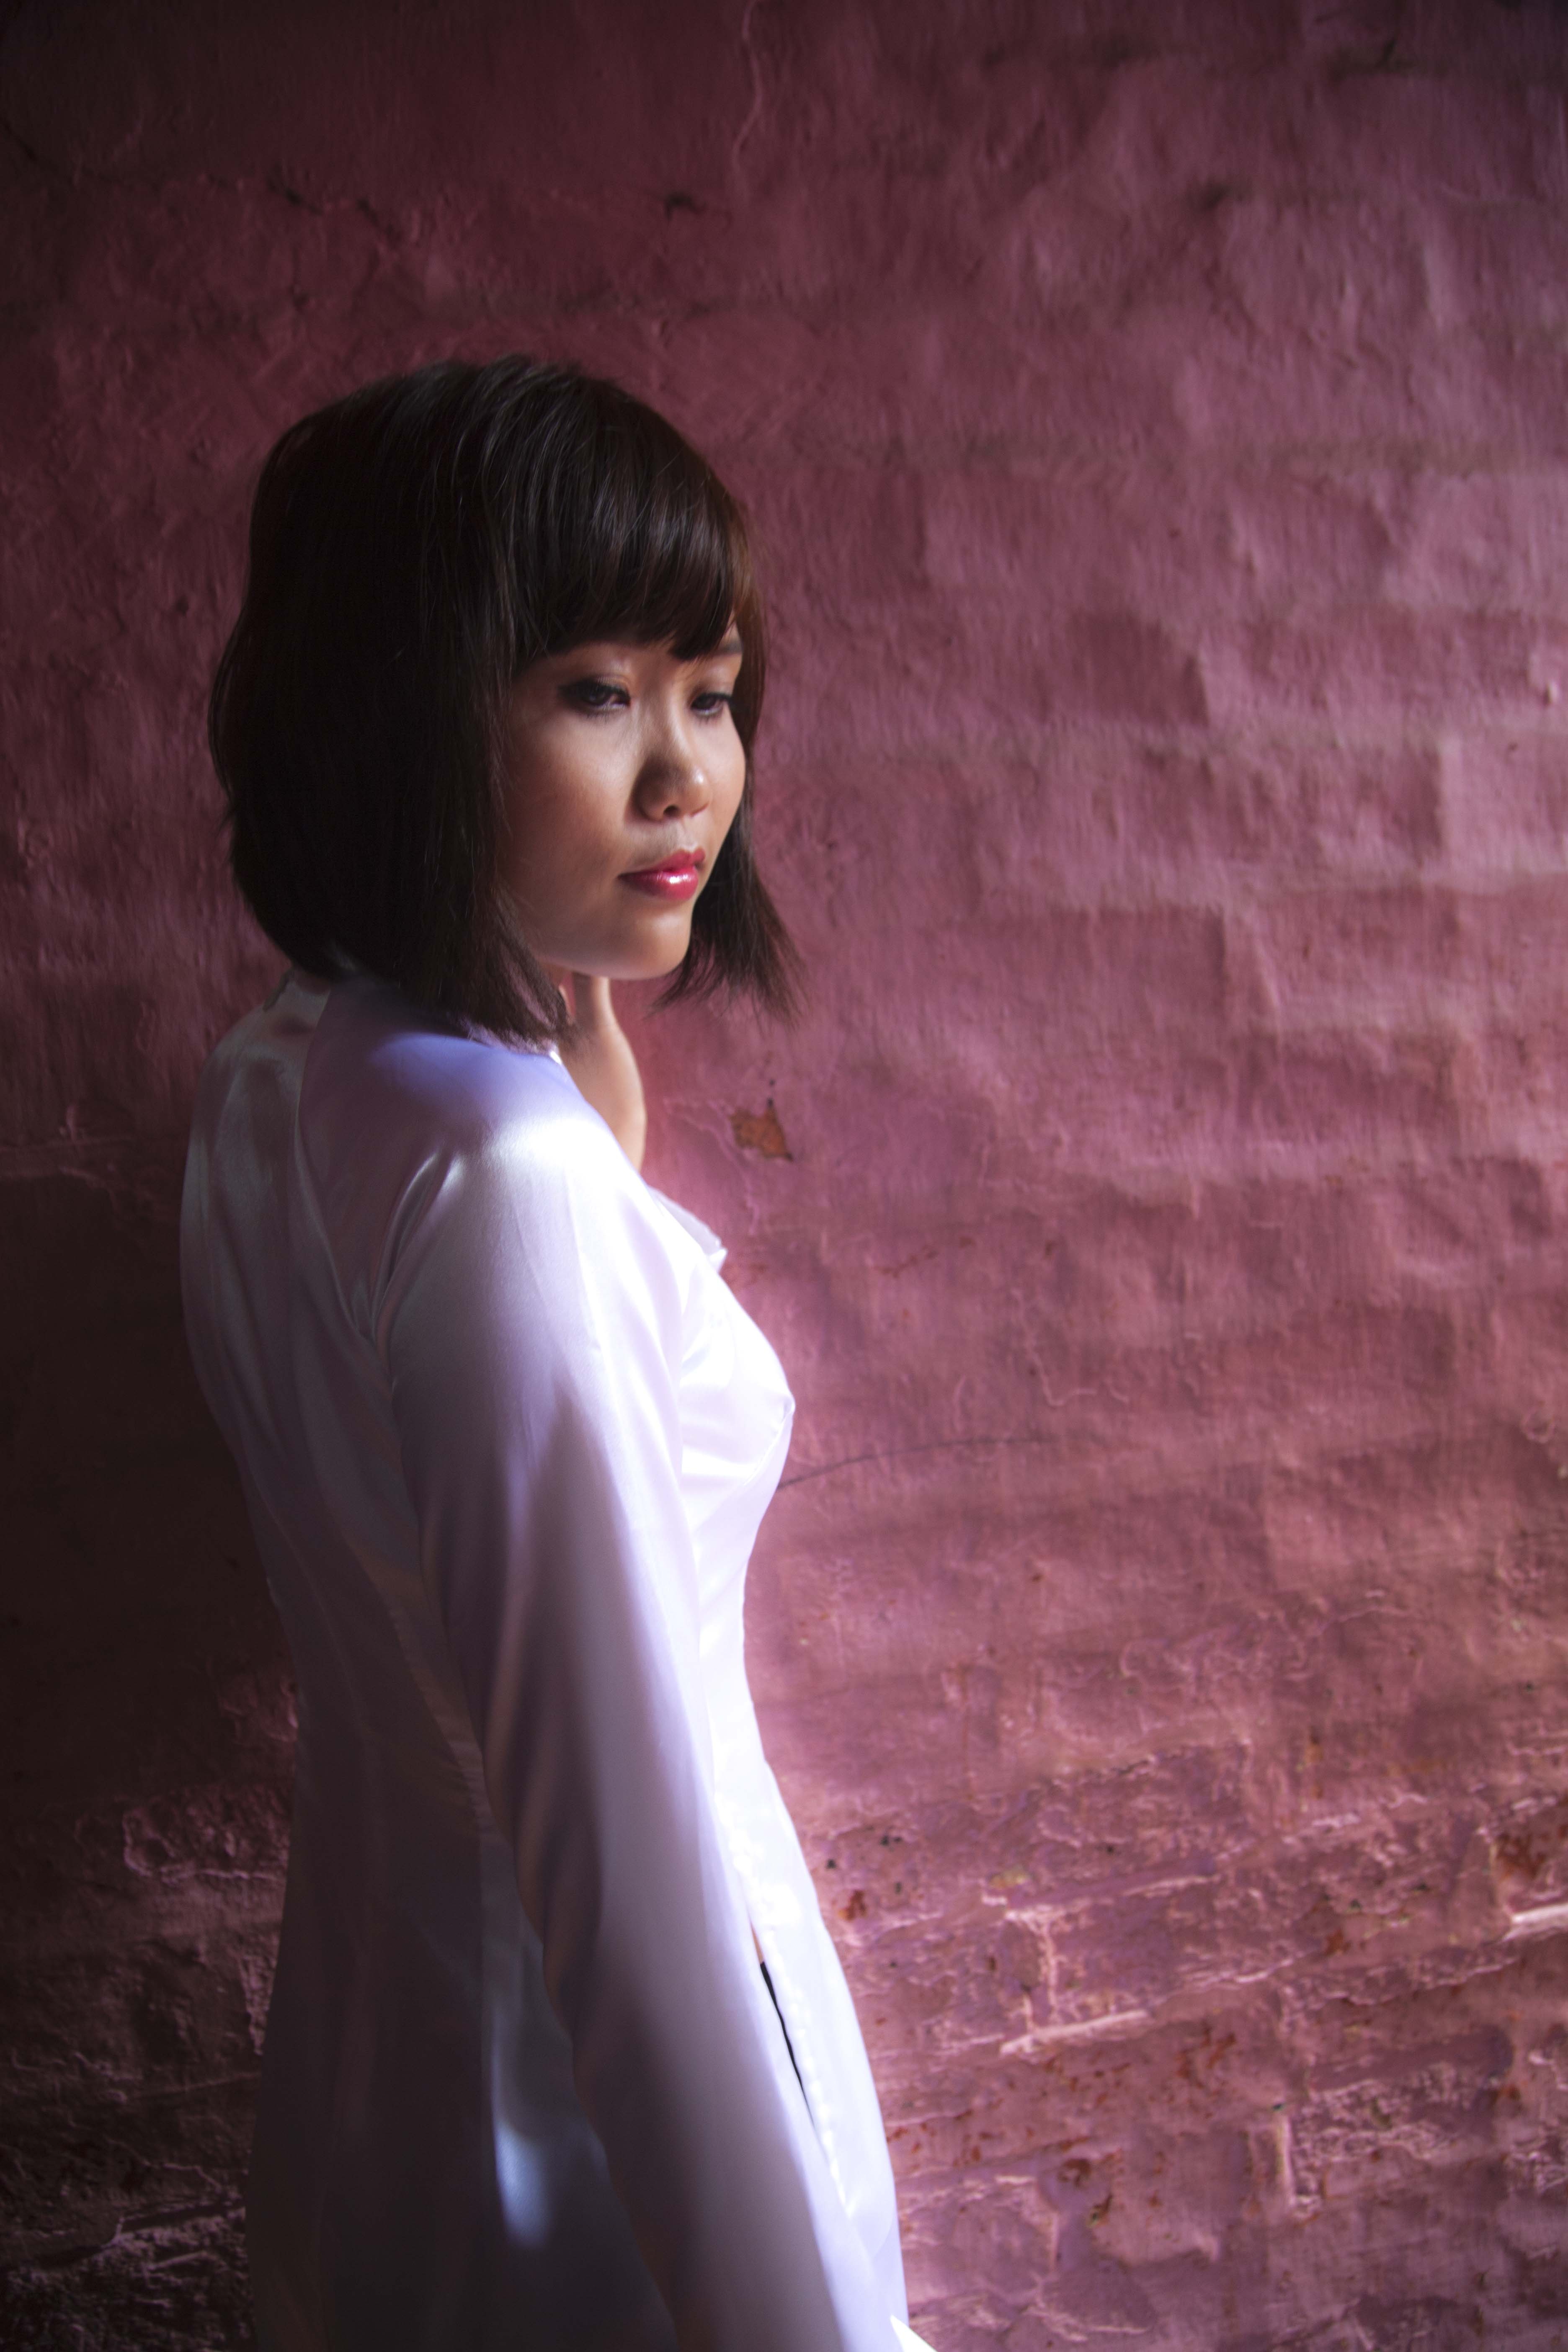
person, girl, woman, white, photography, asian, portrait, model, color, sitting, darkness, fashion, black, lady, viet nam, dress, photograph, beauty, image, photo shoot, human positions